Evelyn Beatrice Hall

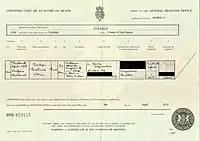
Hall's death certificate

Hall never married, and died in Wadhurst, East Sussex, on 13 April 1956, aged 87.